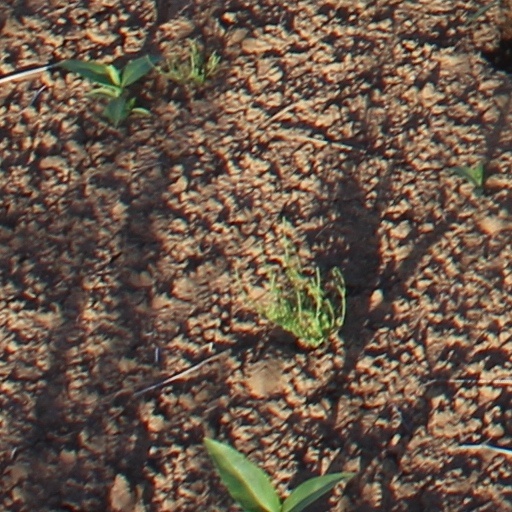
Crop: wheat